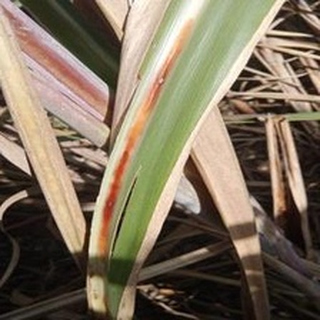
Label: sugarcane_red_rot